Frances Eldridge

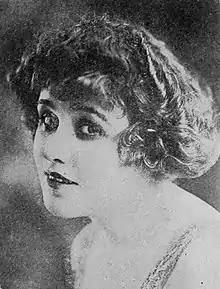
Frances Eldridge

Frances Eldridge was a stage and screen actor in the silent era of cinema. She appeared in short films made on the East Coast before Hollywood rose to dominance.